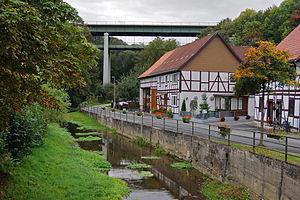
Einbeck (Kuventhal), Allemagne: Viaduc au-dessus de la vallée de la rivière Krummes Wasser